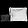
Label: Bag